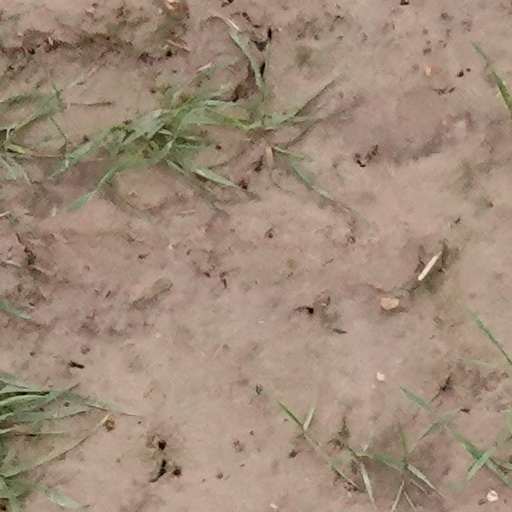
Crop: wheat